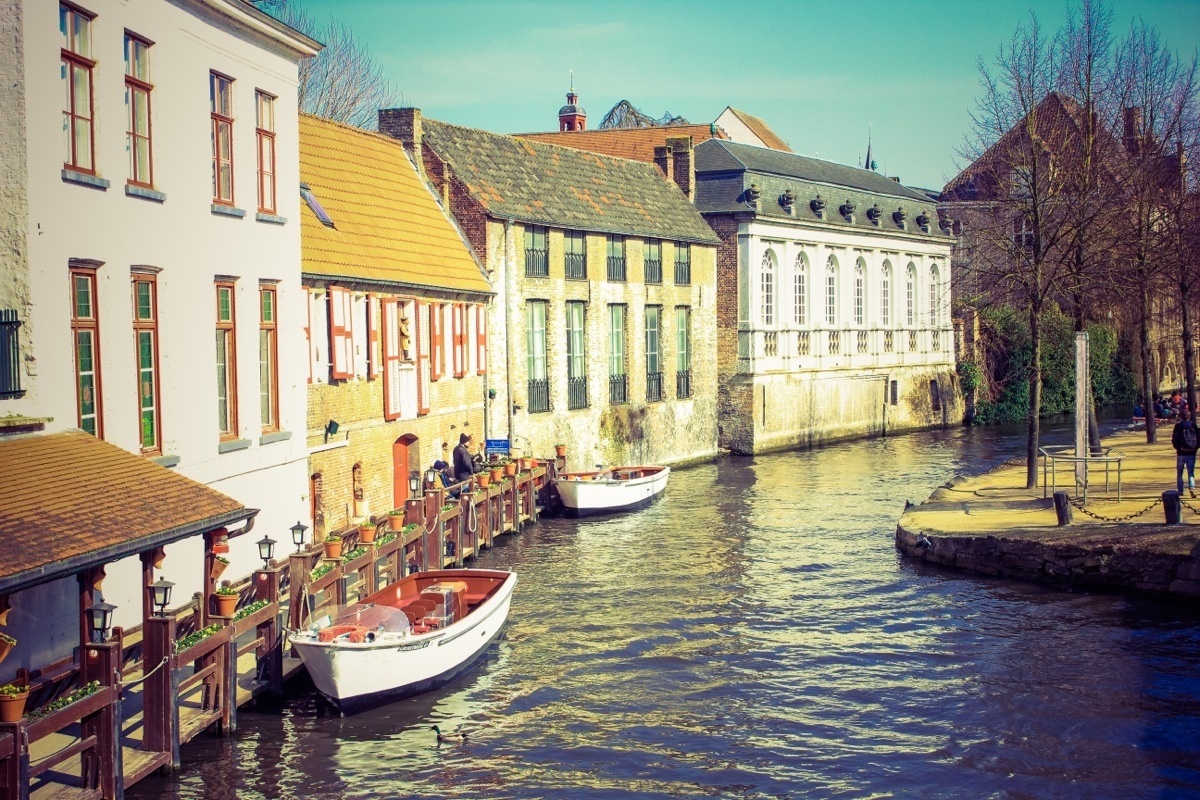
boat, house, town, building, river, canal, village, vehicle, tourism, waterway, body of water, channel, gondola, landform